2016 in Latin music

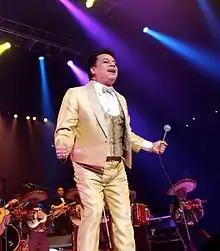
Mexican singer-songwriter Juan Gabriel was posthumously named Top Latin Artist of the Year in the United States by "Billboard".

This is a list of notable events in Latin music (music from Spanish- and Portuguese-speaking regions of Latin America, Latin Europe, and the United States) that took place in 2016.